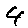
Label: 4